Europasaurus

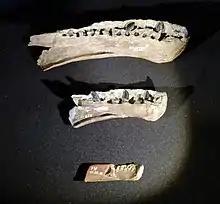
Lower jaws at various growth stages

It was identified that "Europasaurus" was a unique dwarf species, and not a juvenile of an existing taxon like "Camarasaurus", by a histology analysis of multiple specimens of "Europasaurus". The youngest specimen (DFMMh/FV 009) was shown by this analysis to lack signs of aging such as growth marks or laminar bone tissue, and is also the smallest specimen at in length. Such bone tissue is an indicator of rapid growth, so the specimen is probably a young juvenile. A larger specimen (DFMMh/FV 291.9) at shows large amounts of laminar tissue, with no growth marks present, so is likely a juvenile as well. The next smallest specimen (DFMMh/FV 001) has shows the presence of growth marks (specifically annuli), and at the length of is possibly a subadult. Further larger, DFMMh/FV 495 displays mature osteons as well as annuli, and is . The second largest analysed specimen (DFMMh/FV 153) also shows growth marks, but they are more frequent. This specimen is . A single partial femur represents the largest known "Europasaurus" individual, at a body length of . Unlike all other specimens, this one (DFMMh/FV 415) shows the presence of lines of arrested growth, indicating it died after reaching full body size. The internal bone is also partially lamellar, which shows it had stopped growing recently.